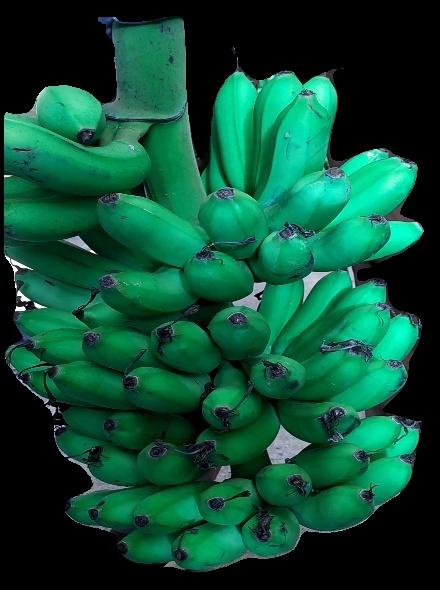
Variety: rasbale
Grade: grade1